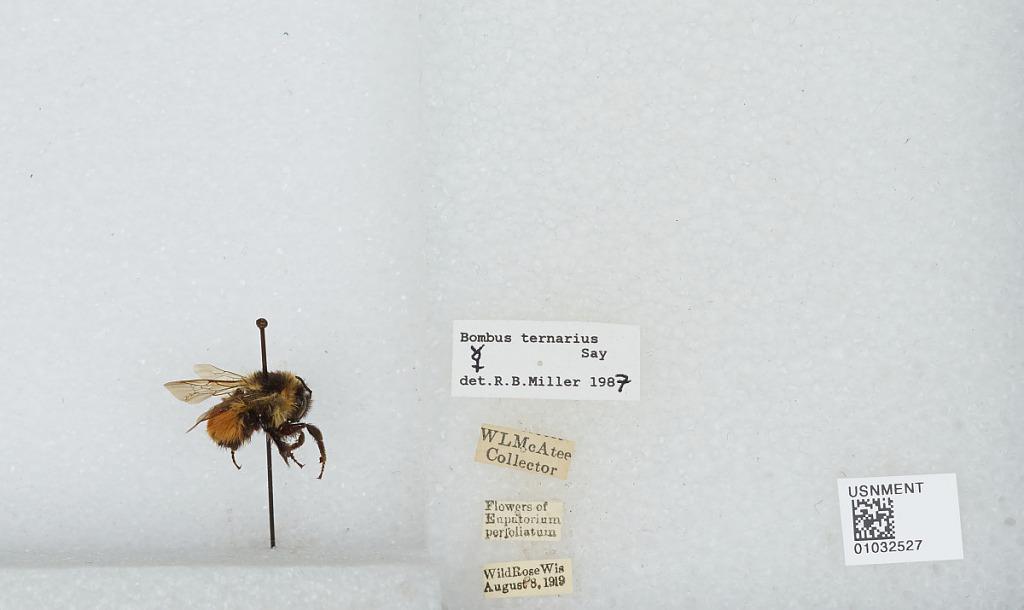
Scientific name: Bombus (Pyrobombus) ternarius Say
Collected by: W. McAtee
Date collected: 1919-8-8
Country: United States
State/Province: Wisconsin
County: Waushara
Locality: Wild Rose
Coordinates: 44.1769, -89.2461
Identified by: Miller, R. B.